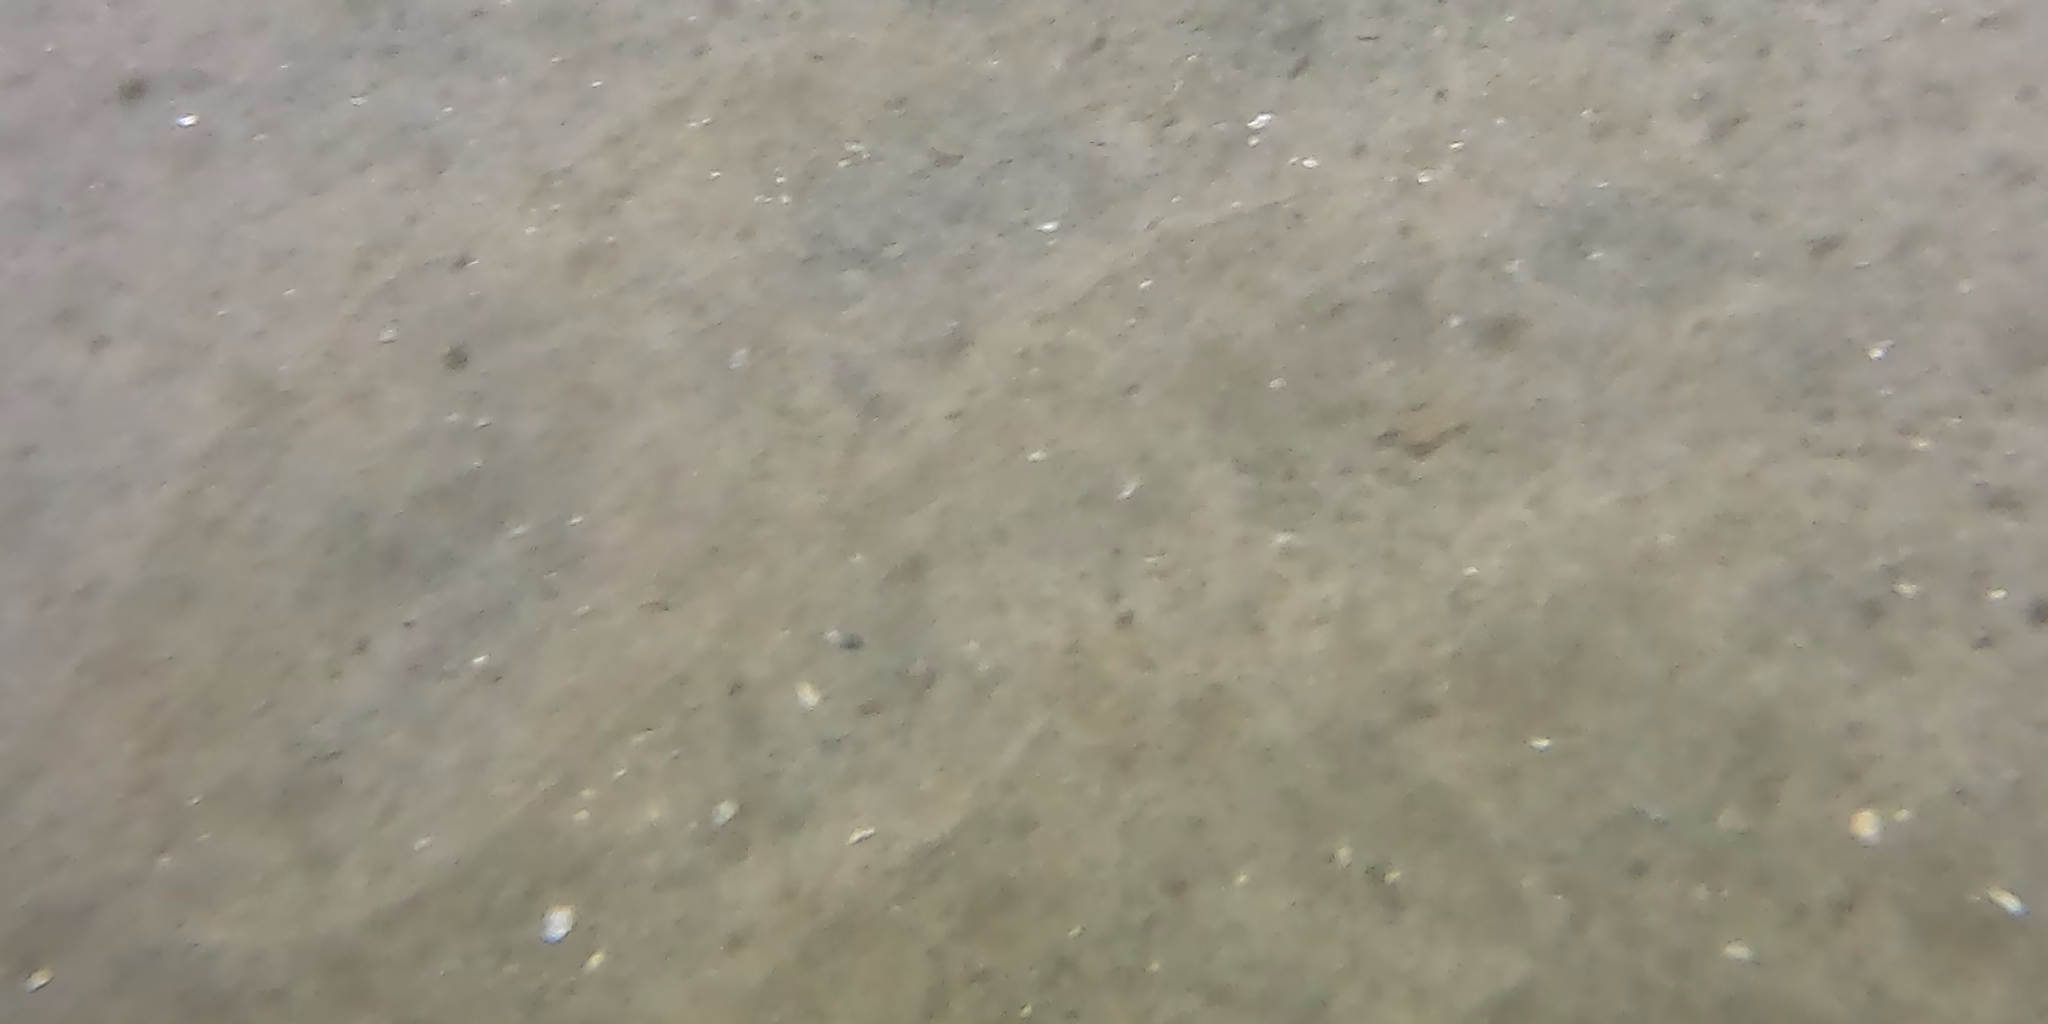
Seabed habitat: sand